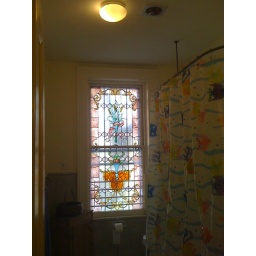
stained glass window in 3rd floor bath